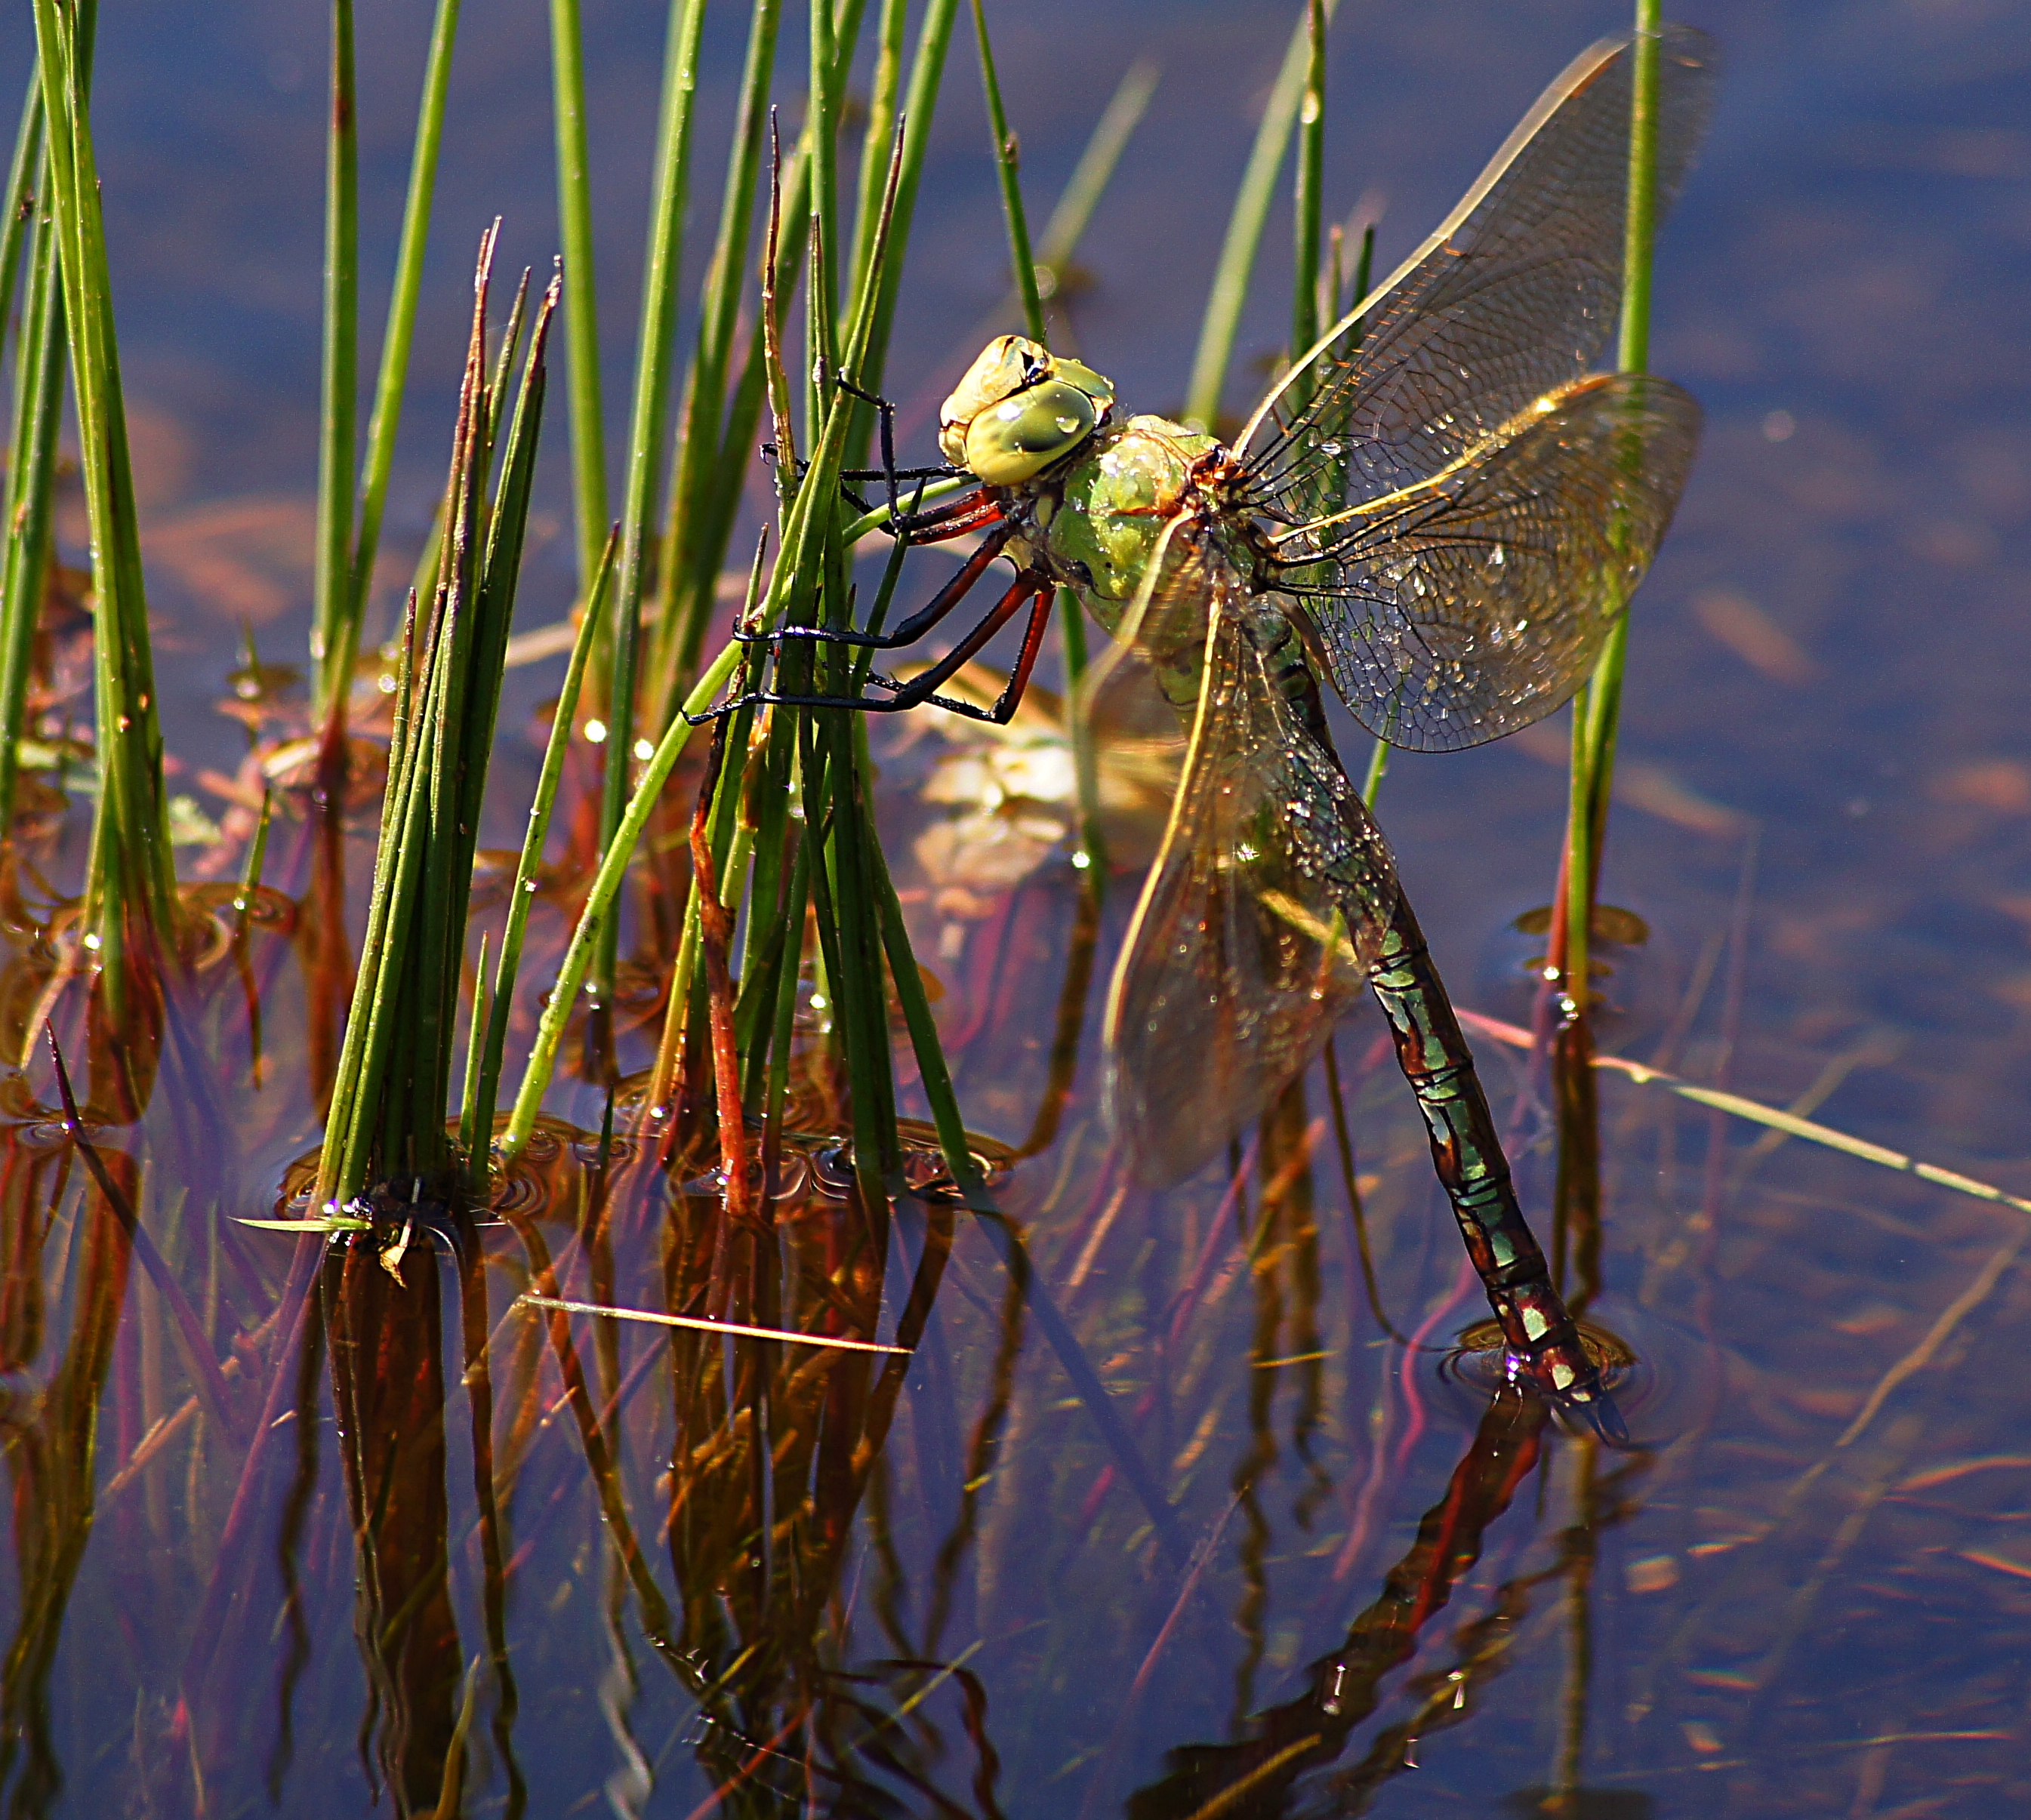
nature, grass, branch, sunlight, leaf, flower, green, insect, macro, fauna, invertebrate, animals, naturaleza, ggl1, animales, sonya55, macro photography, grass family